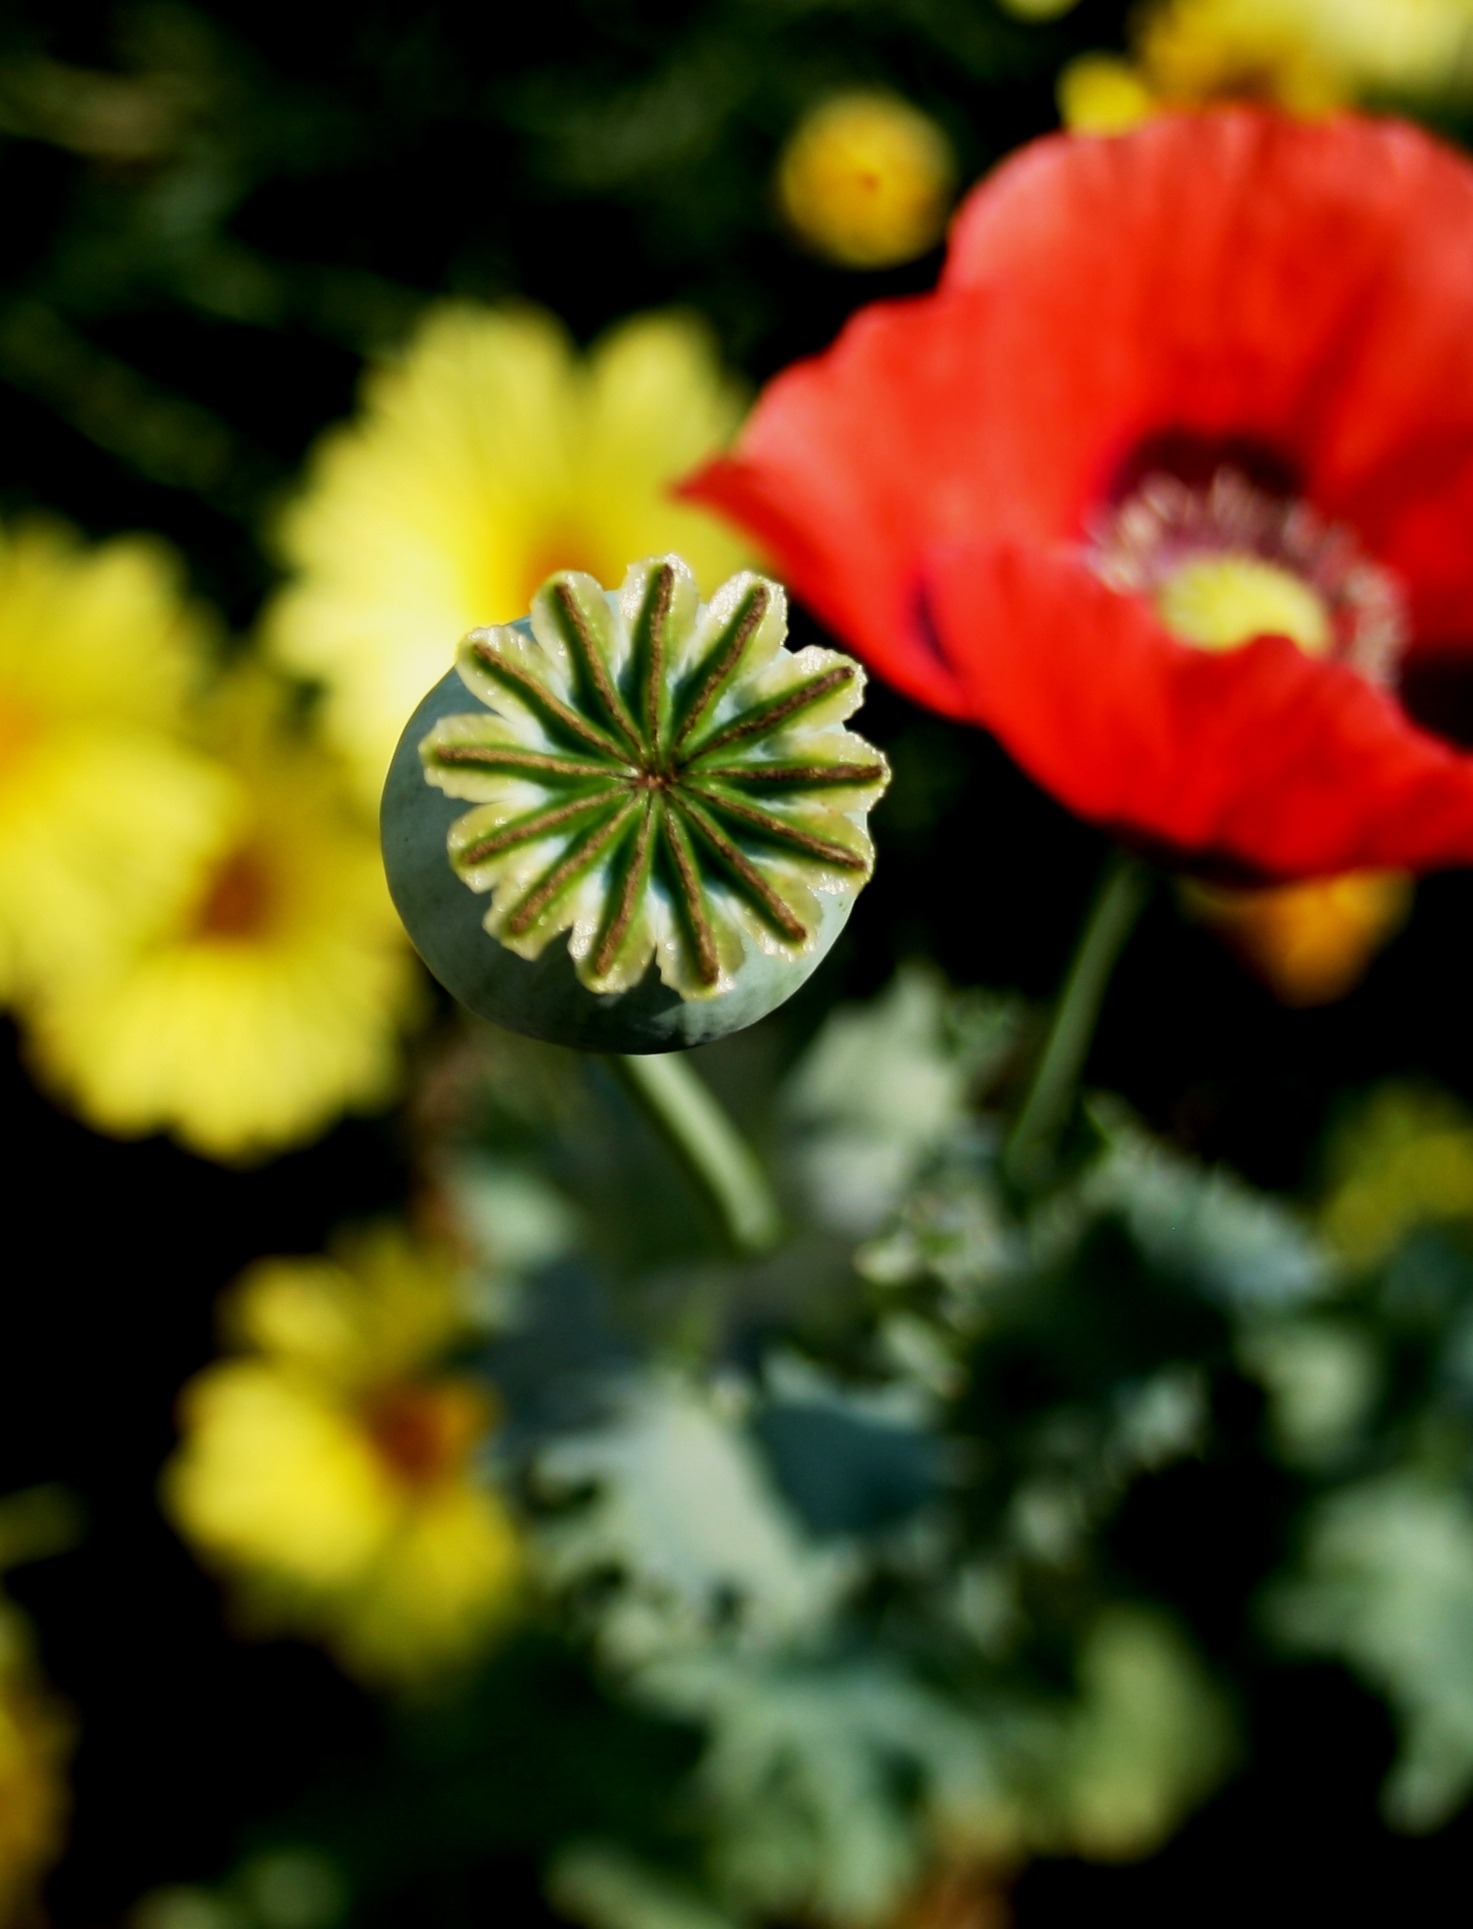
nature, blossom, plant, flower, petal, green, red, botany, yellow, garden, pod, flora, wildflower, flowers, close up, happy, bright, daisies, poppy, delicate, macro photography, flowering plant, plant stem, land plant, box like, serated edge